Elizabeth Blackadder

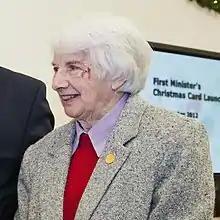
Blackadder in 2012

Dame Elizabeth Violet Blackadder, Mrs Houston, (24 September 1931 – 23 August 2021) was a Scottish painter and printmaker. She was the first woman to be elected to both the Royal Scottish Academy and the Royal Academy of Arts.